Shōwachō Station (Kagawa)

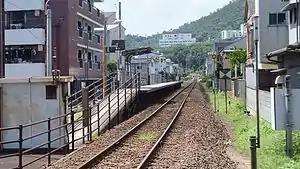
Shōwachō station in 2015

is a passenger railway station located in the city of Takamatsu, Kagawa Prefecture, Japan. It is operated by JR Shikoku and has the station number "T27".